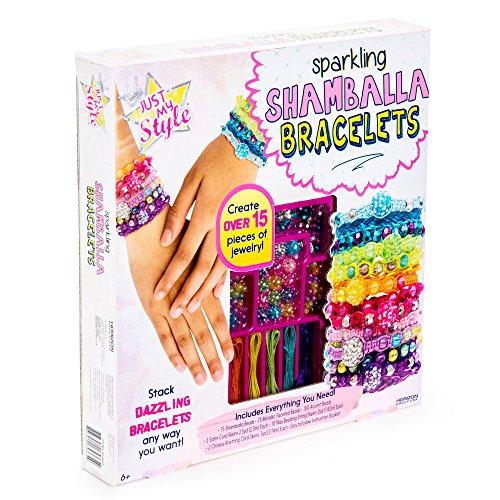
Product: Just My Style Shamballa Bracelets by Horizon Group USA
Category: Toys & Games | Arts & Crafts | Craft Kits | Jewelry
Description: Make beautiful jewelry designs with shamballa and metallic beads.
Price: $12.99
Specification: ProductDimensions:11.5x1.8x12inches|ItemWeight:9.6ounces|ShippingWeight:9.6ounces(Viewshippingratesandpolicies)|DomesticShipping:ItemcanbeshippedwithinU.S.|InternationalShipping:ThisitemcanbeshippedtoselectcountriesoutsideoftheU.S.LearnMore|ASIN:B00QE4M040|Itemmodelnumber:56938D|Manufacturerrecommendedage:6-12years